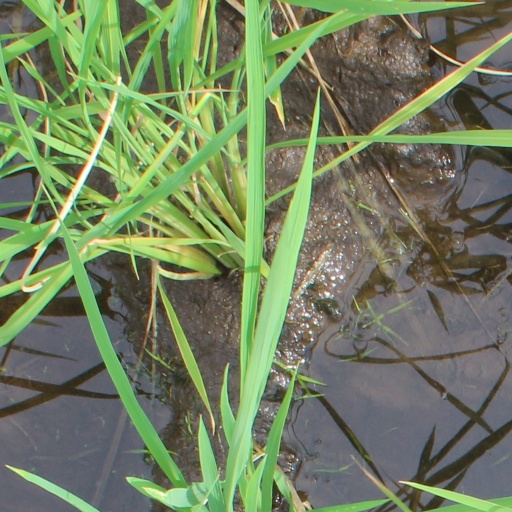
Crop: rice